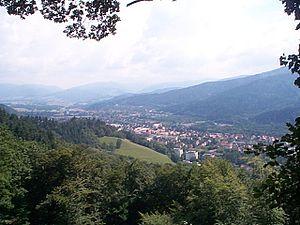
Dans le tableau qui suit sont répertoriées les villes allemandes de plus de 50 000 habitants, l'évolution de leur population au travers des années 1980, 1990, 2000 et 2010, ainsi que le Land auquel elles appartiennent. Ces chiffres tiennent compte du territoire et des frontières politiques de la ville, sans englober les périphéries politiquement indépendantes.